History of Copenhagen

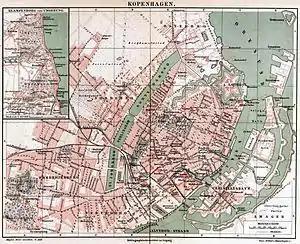
Copenhagen

Roughly at the same time the ramparts of the city opened to allow new housing to be built around the lakes ("Søerne") which bordered the old defence system to the west. This dramatic increase in space was long overdue, not only because the old ramparts were out of date as a defence system, but also because of bad sanitation in the old city. As the area within the ramparts had been almost constant since the reign of Christian IV despite a fourfold increase in the population, the buildings had become taller and the amount of space available to residents had decreased. By relaxing the demarcation line introduced as a result of the defences, unrestricted permission to build property outside the lakes was introduced in 1852. This caused a considerable growth in Nørrebro, Vesterbro and Frederiksberg. A new neighbourhood arose in 1861–77 on the island of Gammelholm as Holmen Naval Base was moved to Nyholm, and large parts of Nyboder were changed into ordinary residences. In 1868 it was decided to remove the ramparts and from 1872 the old glacises were converted into residential areas. By the construction of Frihavn harbour in 1894 another neighbourhood was founded stretching towards Hellerup. In 1900–01, the large developments of Brønshøj and Valby followed.